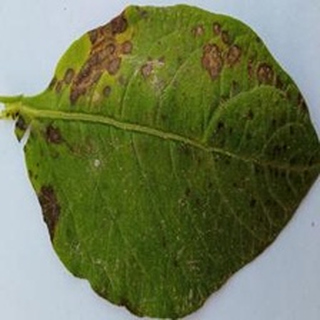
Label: potato_early_blight